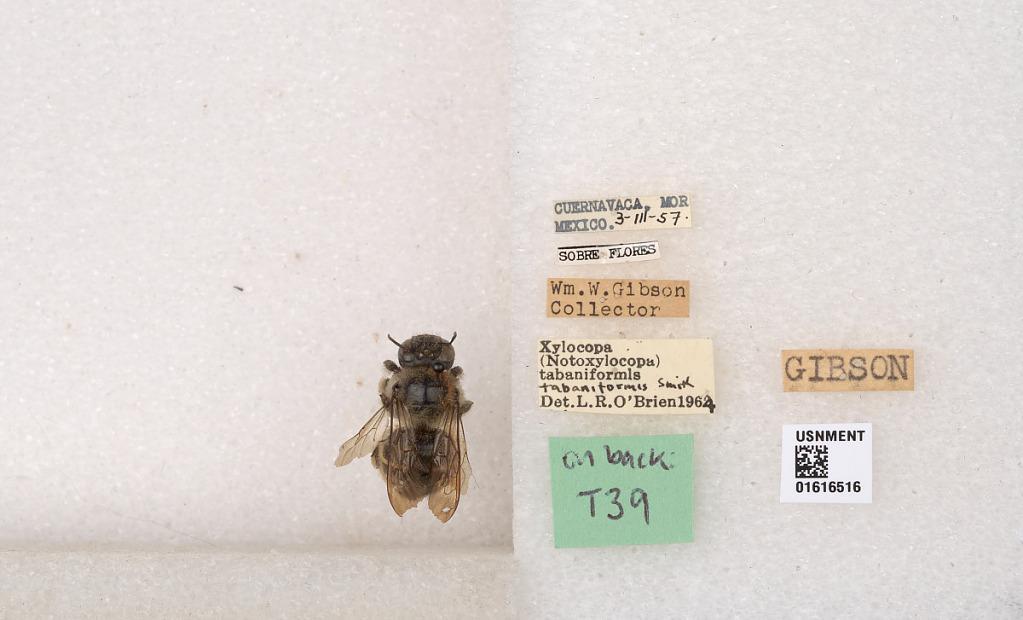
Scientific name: Xylocopa (Notoxylocopa) tabaniformis tabaniformis Smith
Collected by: W. Gibson
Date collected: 1957-3-3
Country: Mexico
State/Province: Morelos
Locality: Cuernavaca
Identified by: O'Brien, L. R.